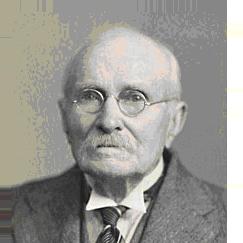
Age: 94